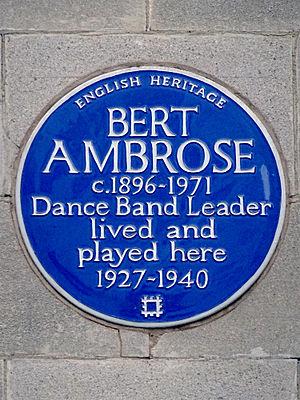
Bert Ambrose, aussi connu sous le nom d'Ambrose, est un violoniste et chef d'orchestre de jazz né à Londres le 15 septembre 1896 et décédé le 11 juin 1971.